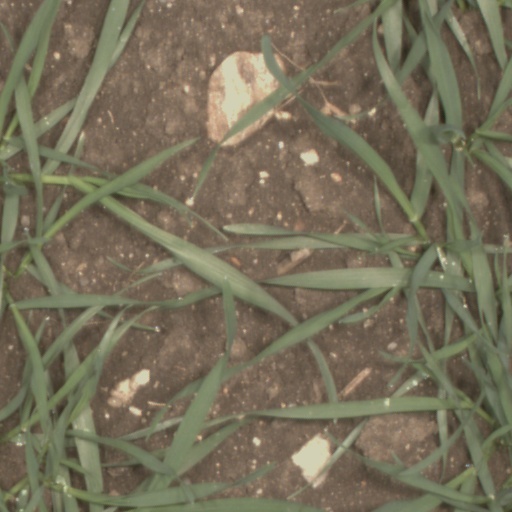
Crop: wheat